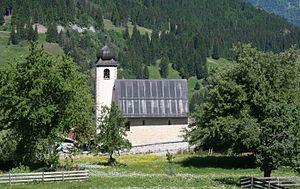
Cette liste présente les biens culturels d'importance nationale dans le canton des Grisons. Cette liste correspond à l'édition 2009 de l'Inventaire Suisse des biens culturels d'importance nationale pour le canton des Grisons. Il est trié par commune et inclus : 174 bâtiments séparés, 16 collections et 38 sites archéologiques.